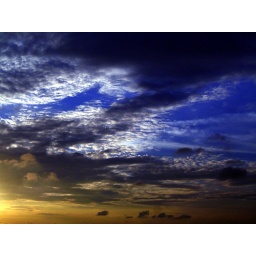
i like the shades of blue and yellow... near the sun set time in changi beach